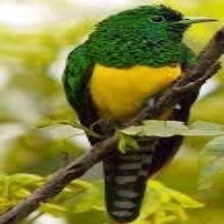
Species: AFRICAN EMERALD CUCKOO
Scientific name: CHRYSOCOCCYX CUPREUS